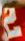
Number: 2